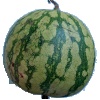
Label: Watermelon 1